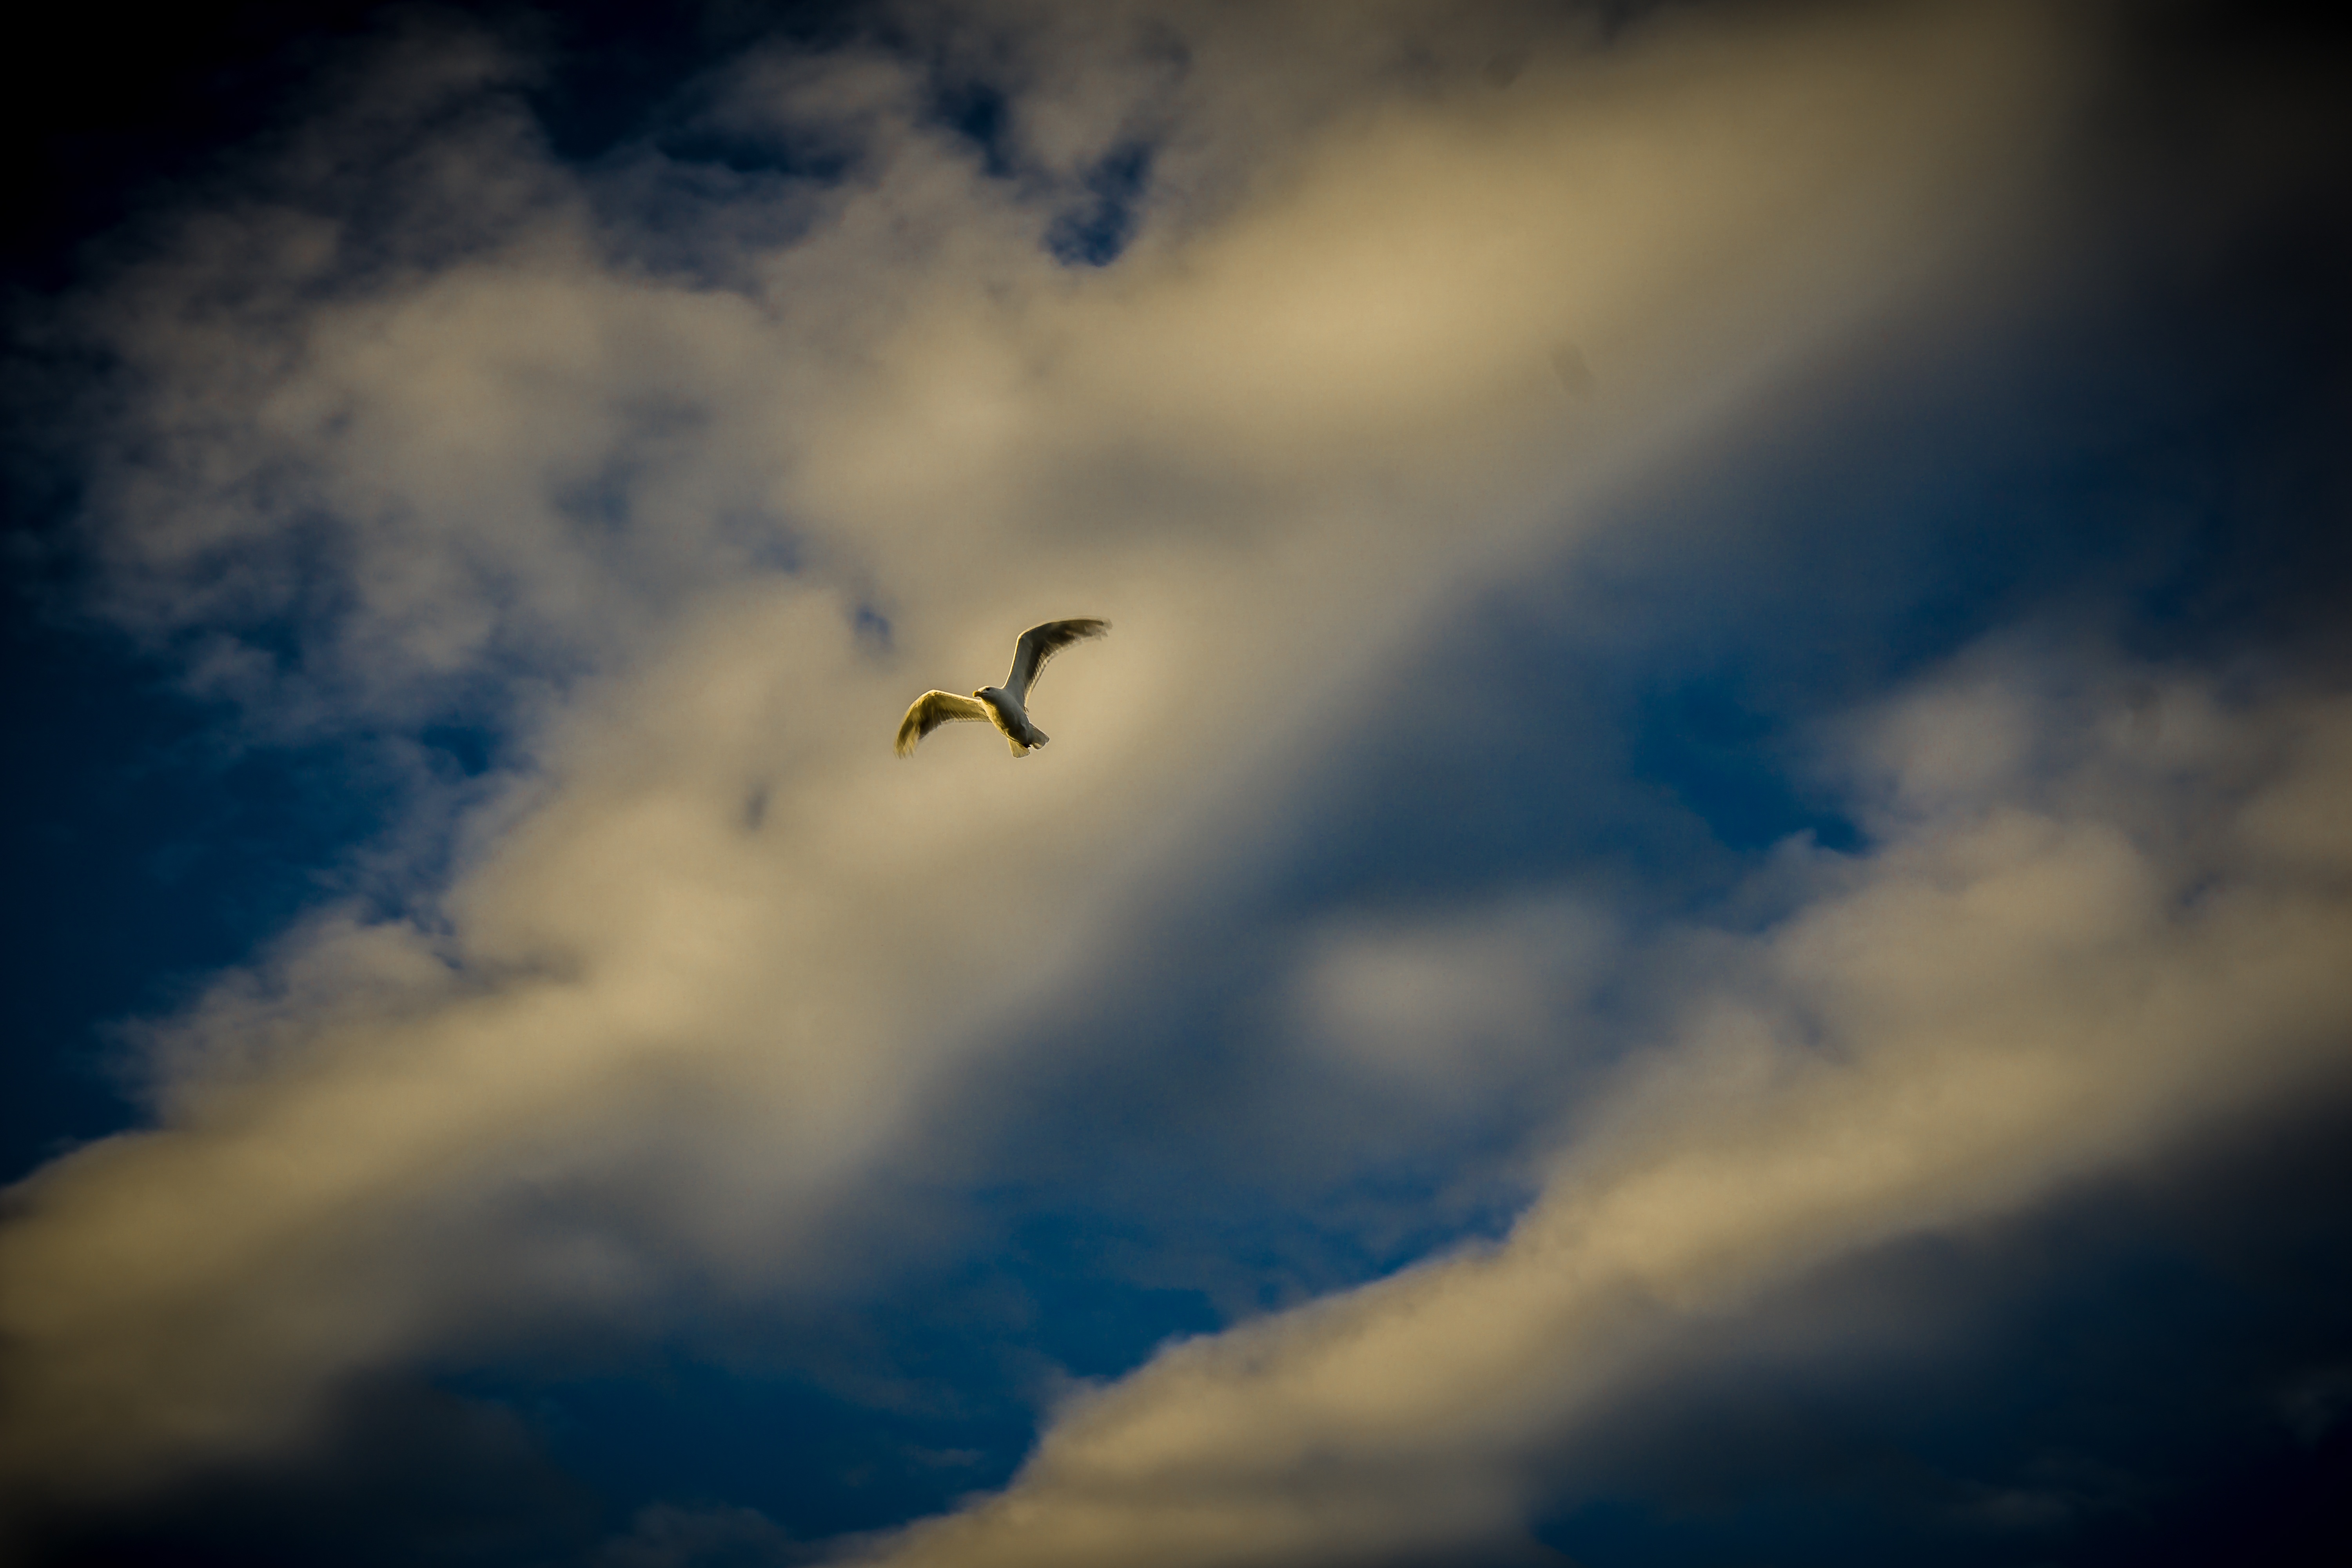
nature, bird, wing, cloud, sky, sunset, sunlight, morning, atmosphere, flying, reflection, flight, darkness, blue, clouds, meteorological phenomenon, atmosphere of earth